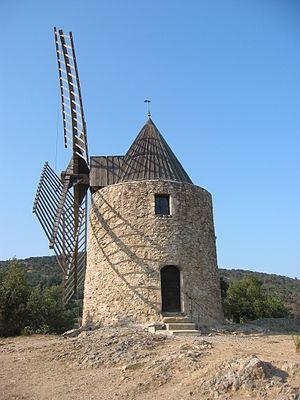
Grimaud est une commune française située dans le département du Var, en région Provence-Alpes-Côte d'Azur.
Le moulin Saint-Roch est un moulin à vent situé sur la commune de Grimaud, dans le département français du Var. Il fait partie du domaine public de la commune.